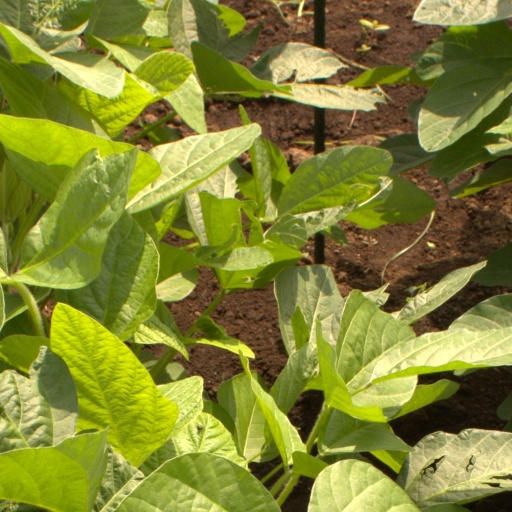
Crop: soybean